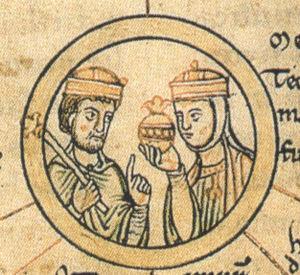
Sainte Mathilde de Ringelheim, née vers 896 et morte le 14 mars 968 à Quedlinbourg, fut l'épouse d'Henri l'Oiseleur, futur roi de Francie orientale. Elle est la mère d'Otton Iᵉʳ, fondateur du Saint-Empire romain germanique.